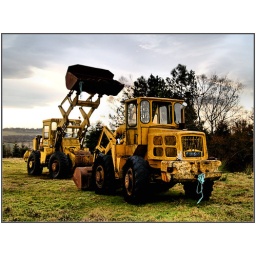
Old and yellow, a couple of large pieces of plant sit in a black isle field